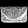
Label: Bag